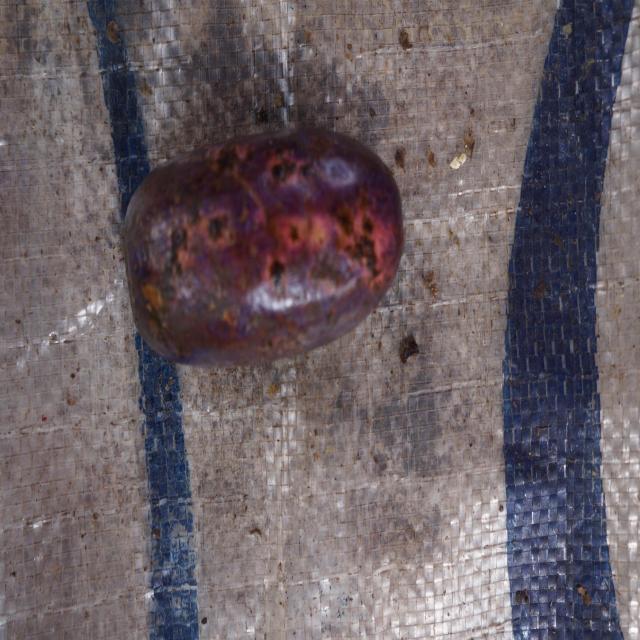
Plum grade: spotted